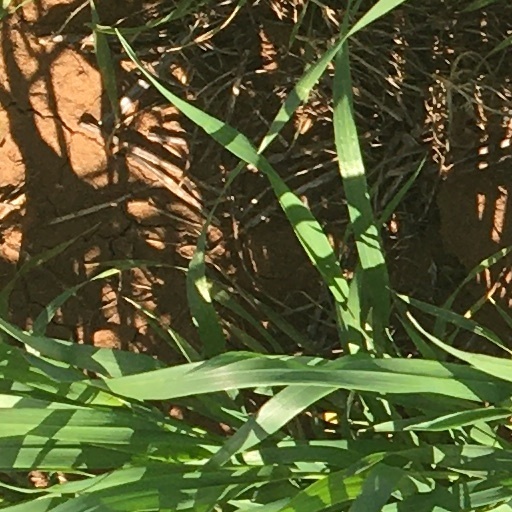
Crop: wheat